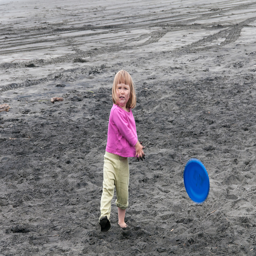
The little girl in pink shirt and beige pants throws the frisbee.
A Girl throws a Frisbee on an open beach
A little girl on the beach playing with a frisbee.
A young child walking on mud, missing one shoe and throwing a frisbee.
a little girl that is standing in a field with a blue frizbee